Eierschecke

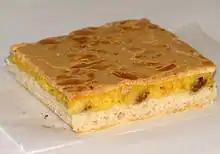
Freiberger Eierschecke

Another variation is the Freiberger Eierschecke, which is much less tall than the Dresdner Eierschecke and contains neither quark nor raisins. Legend states that the quark had been used to build the city wall of Freiberg in the 13th century. To compensate for the alleged loss of flavour, more egg, sugar and even raisins were used. The legend is deliberately nonsensical: dairy products like quark have no history of being used in mortar (unlike sticky rice mortar).